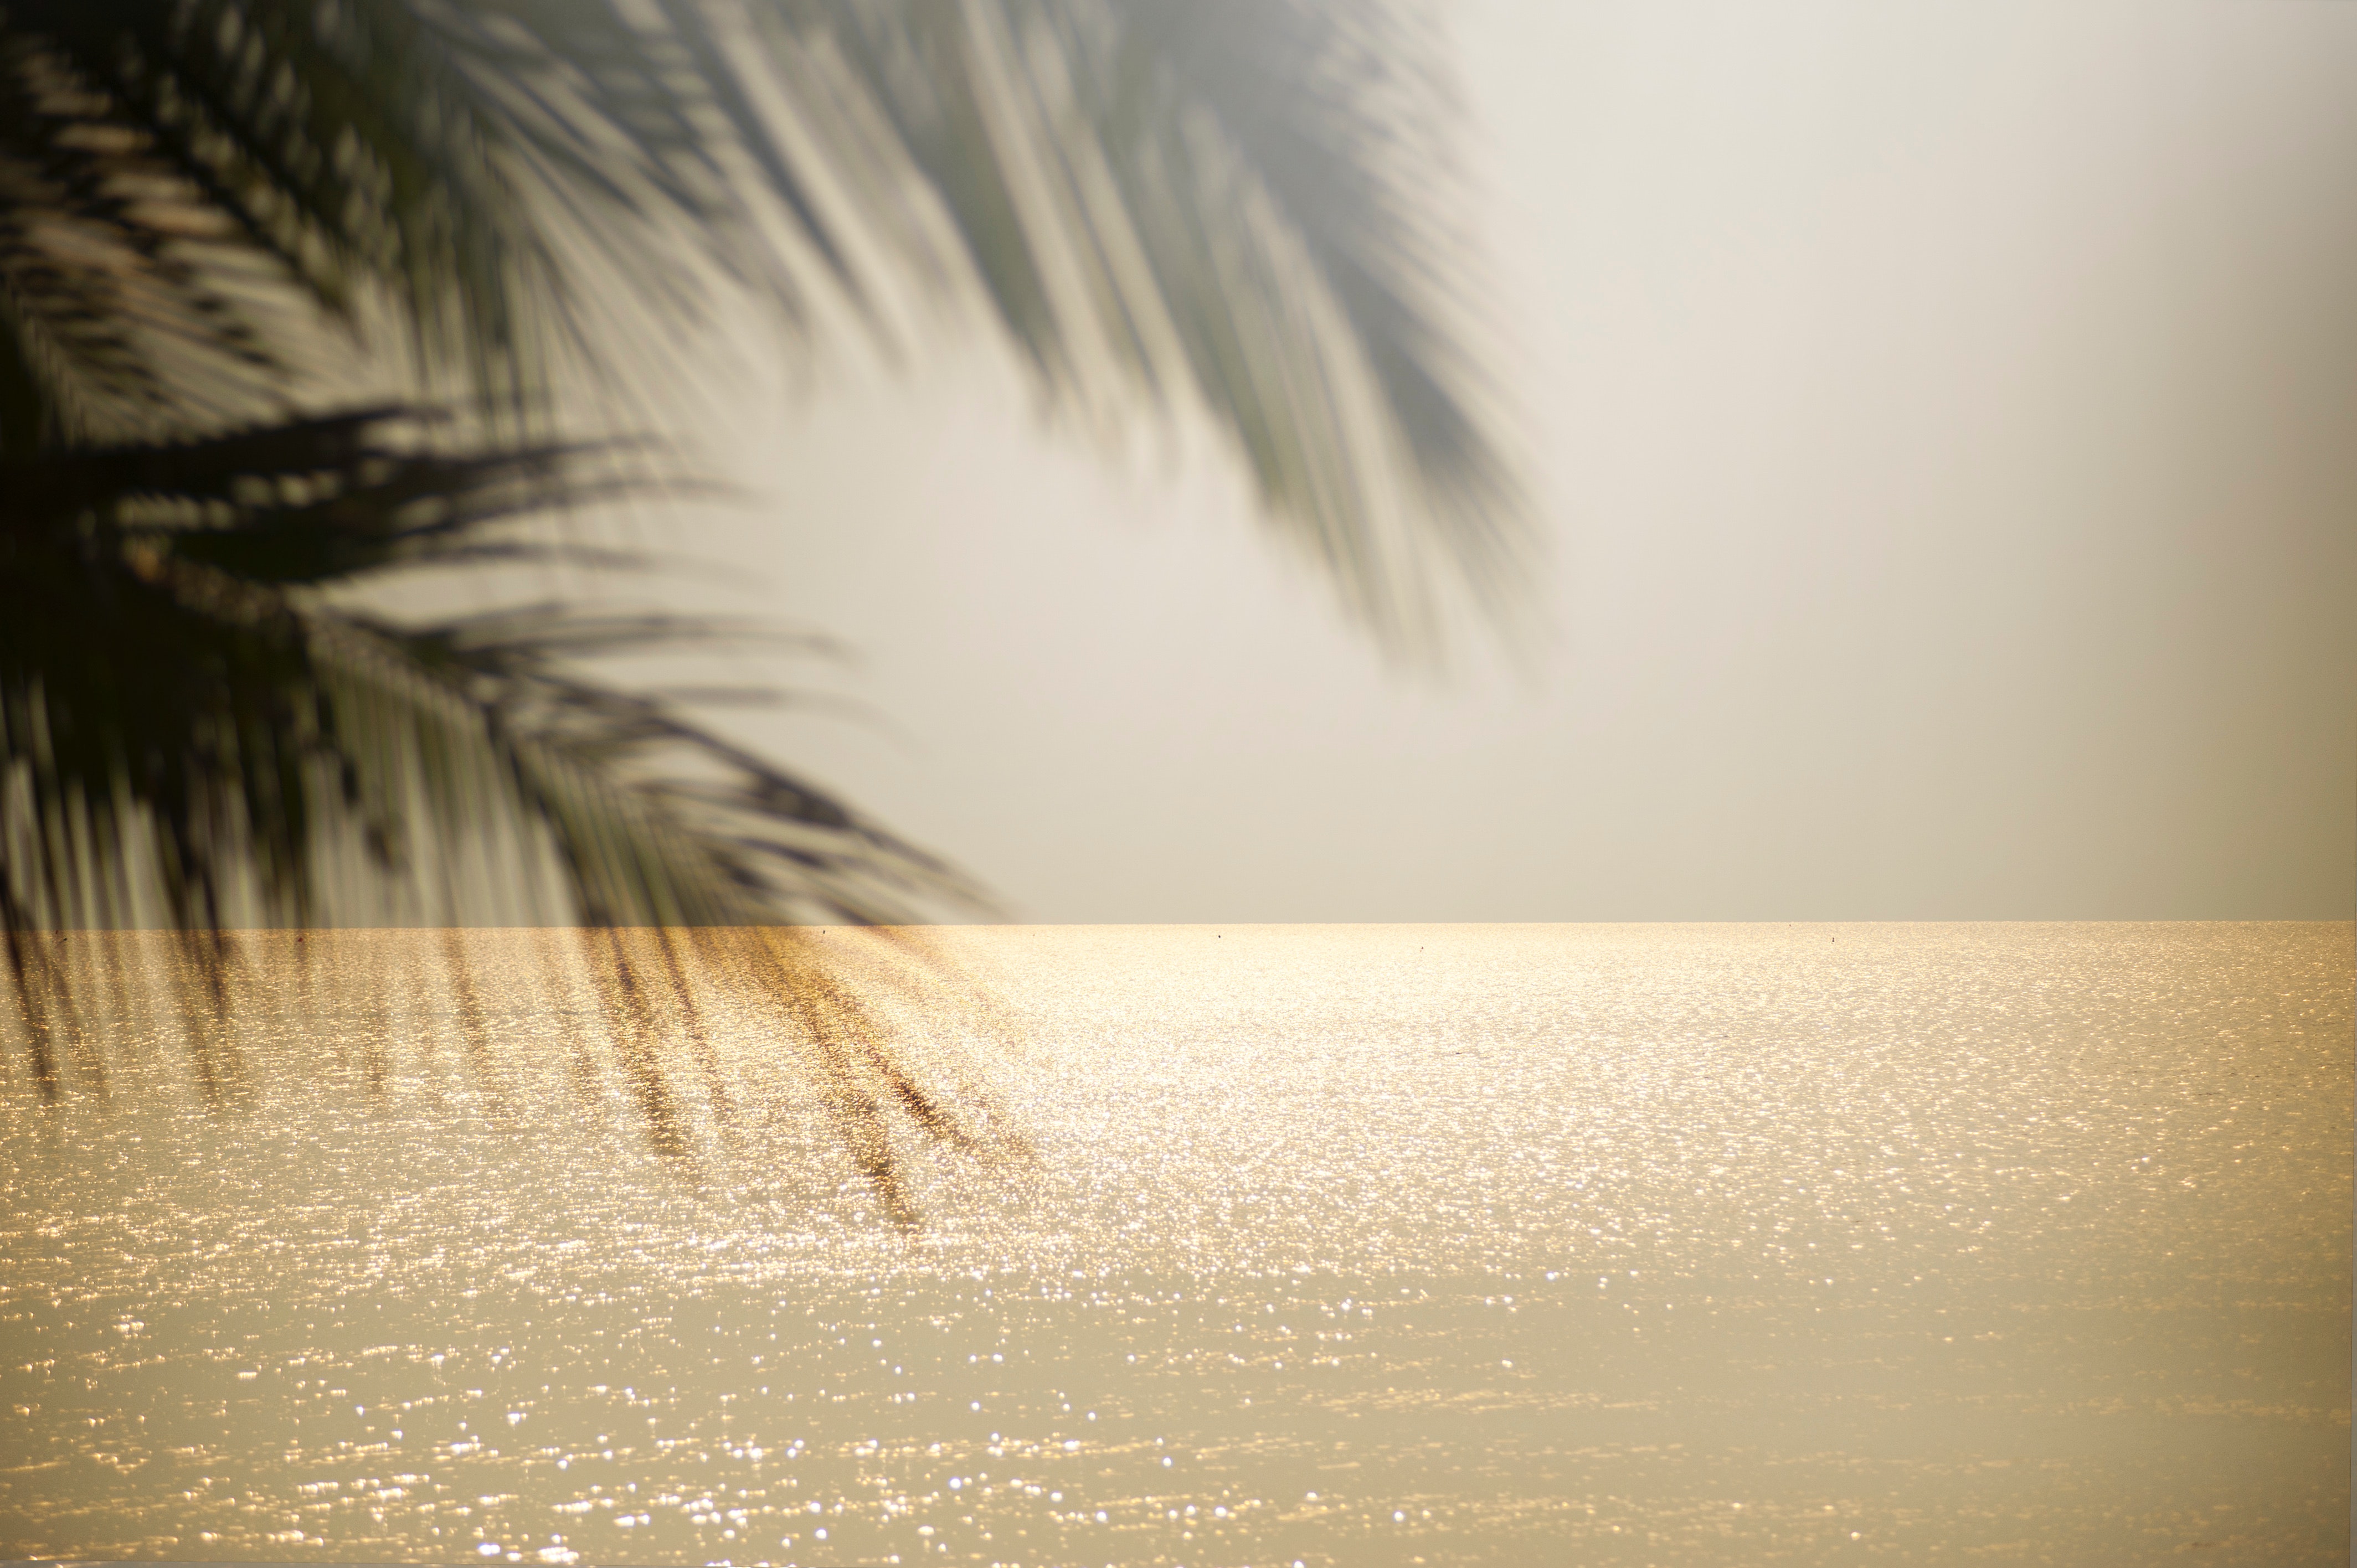
water, nature, sky, tree, palm tree, atmospheric phenomenon, arecales, morning, tropics, woody plant, sea, sunlight, atmosphere, calm, plant, ocean, horizon, landscape, vacation, beach, wave, cloud, sand, reflection